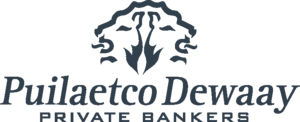
Le logo de Puilaetco Dewaay Private Bankers